Presteigne

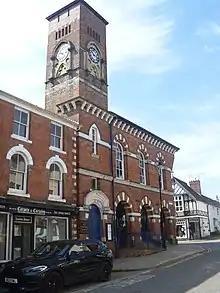
The Assembly Rooms

The Kington & Presteigne Railway opened as an extension of the Leominster and Kington Railway on 9 September 1875. The railway line commenced at Titley Junction, passed through Leen farm, to Staunton-on-Arrow, in front of the Rodd farm via Corton into Presteigne. By 1929 it was possible to join one of the three steam trains a day - each way - and make the six hour journey to London. The passenger service on this line ended in 1951, but a freight service continued to run every other day until the line was finally closed for good in 1961. Presteign railway station was within the Great Western Railway.